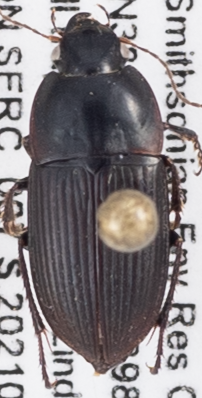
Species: Anisodactylus ovularis
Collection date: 2021-07-08
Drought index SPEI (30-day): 1.084
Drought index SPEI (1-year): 2.09
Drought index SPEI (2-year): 1.498